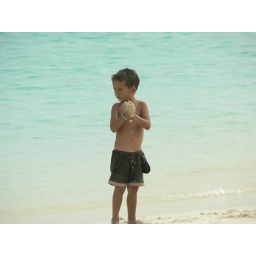
Kid playing with sand by the beach